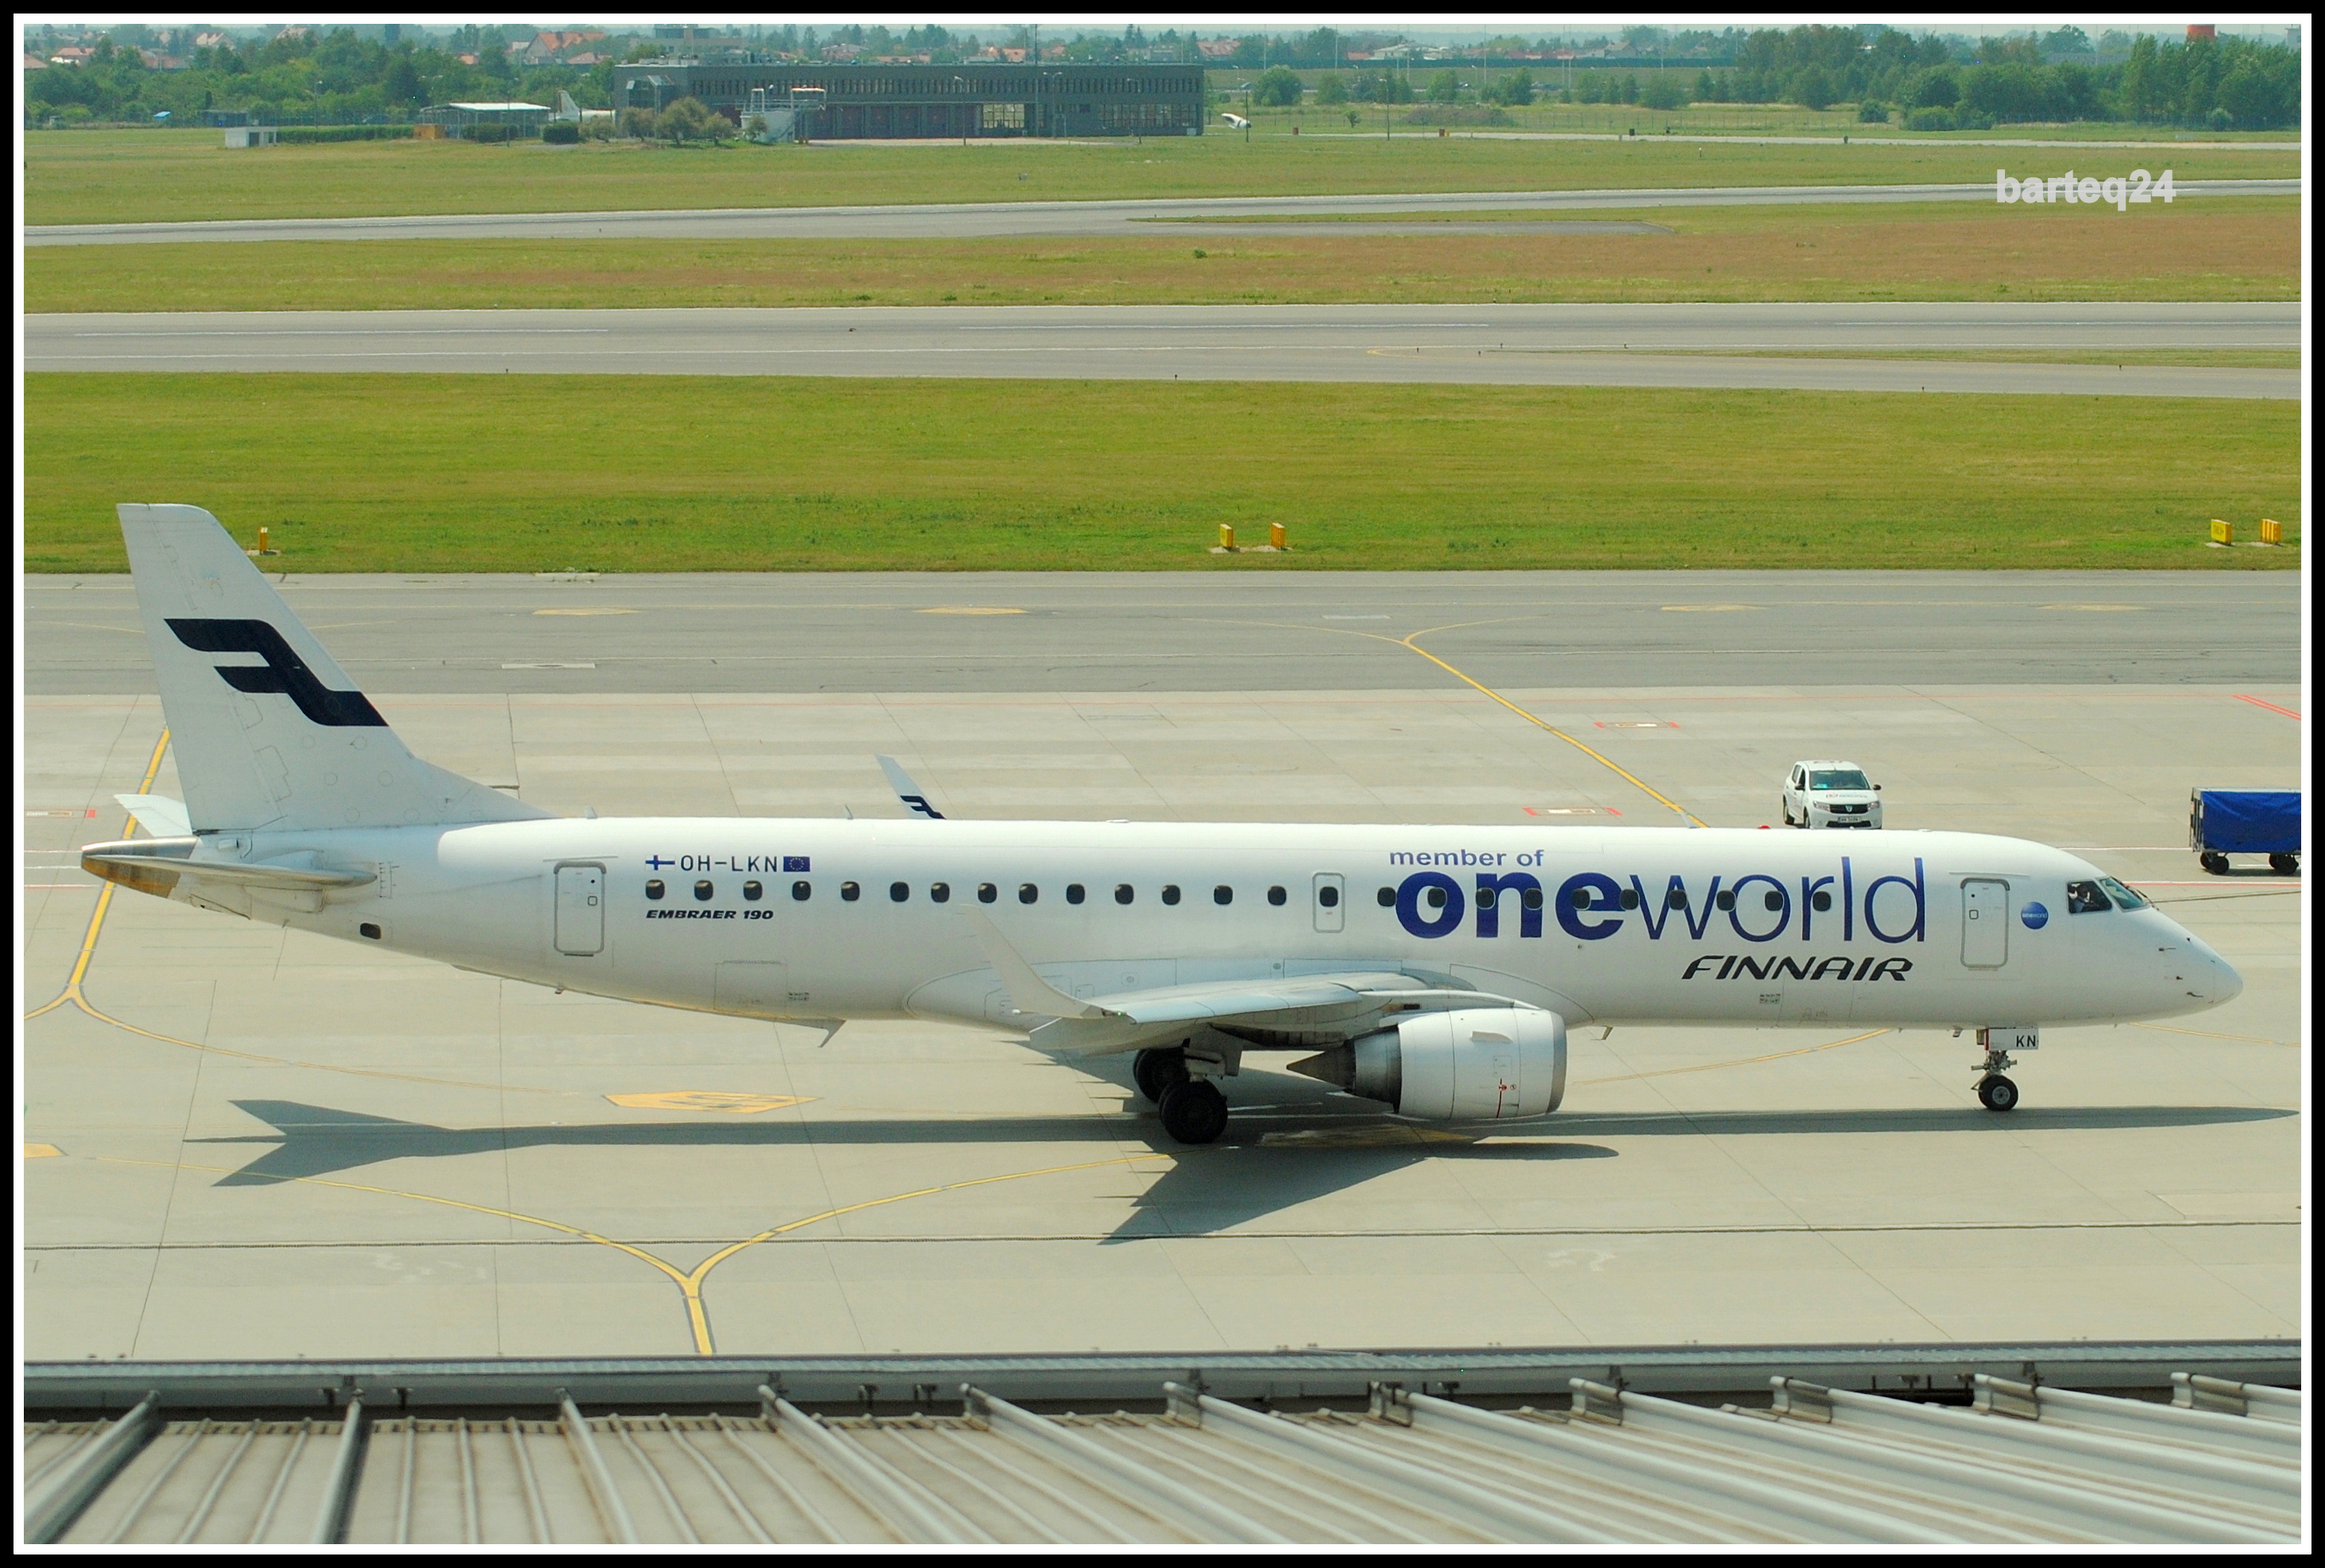
airplane, aircraft, europe, vehicle, airline, aviation, airliner, poland, europa, airbus, polska, warsaw, warszawa, embraer, mazovia, mazowsze, epwa, lotniskochopina, chopinairport, erj190, ohlkn, cn19000252, finnair, oneworld, jet aircraft, airbus a330, boeing 777, boeing 767, air travel, boeing 757, atmosphere of earth, wide body aircraft, narrow body aircraft, aerospace engineering, airbus a320 family